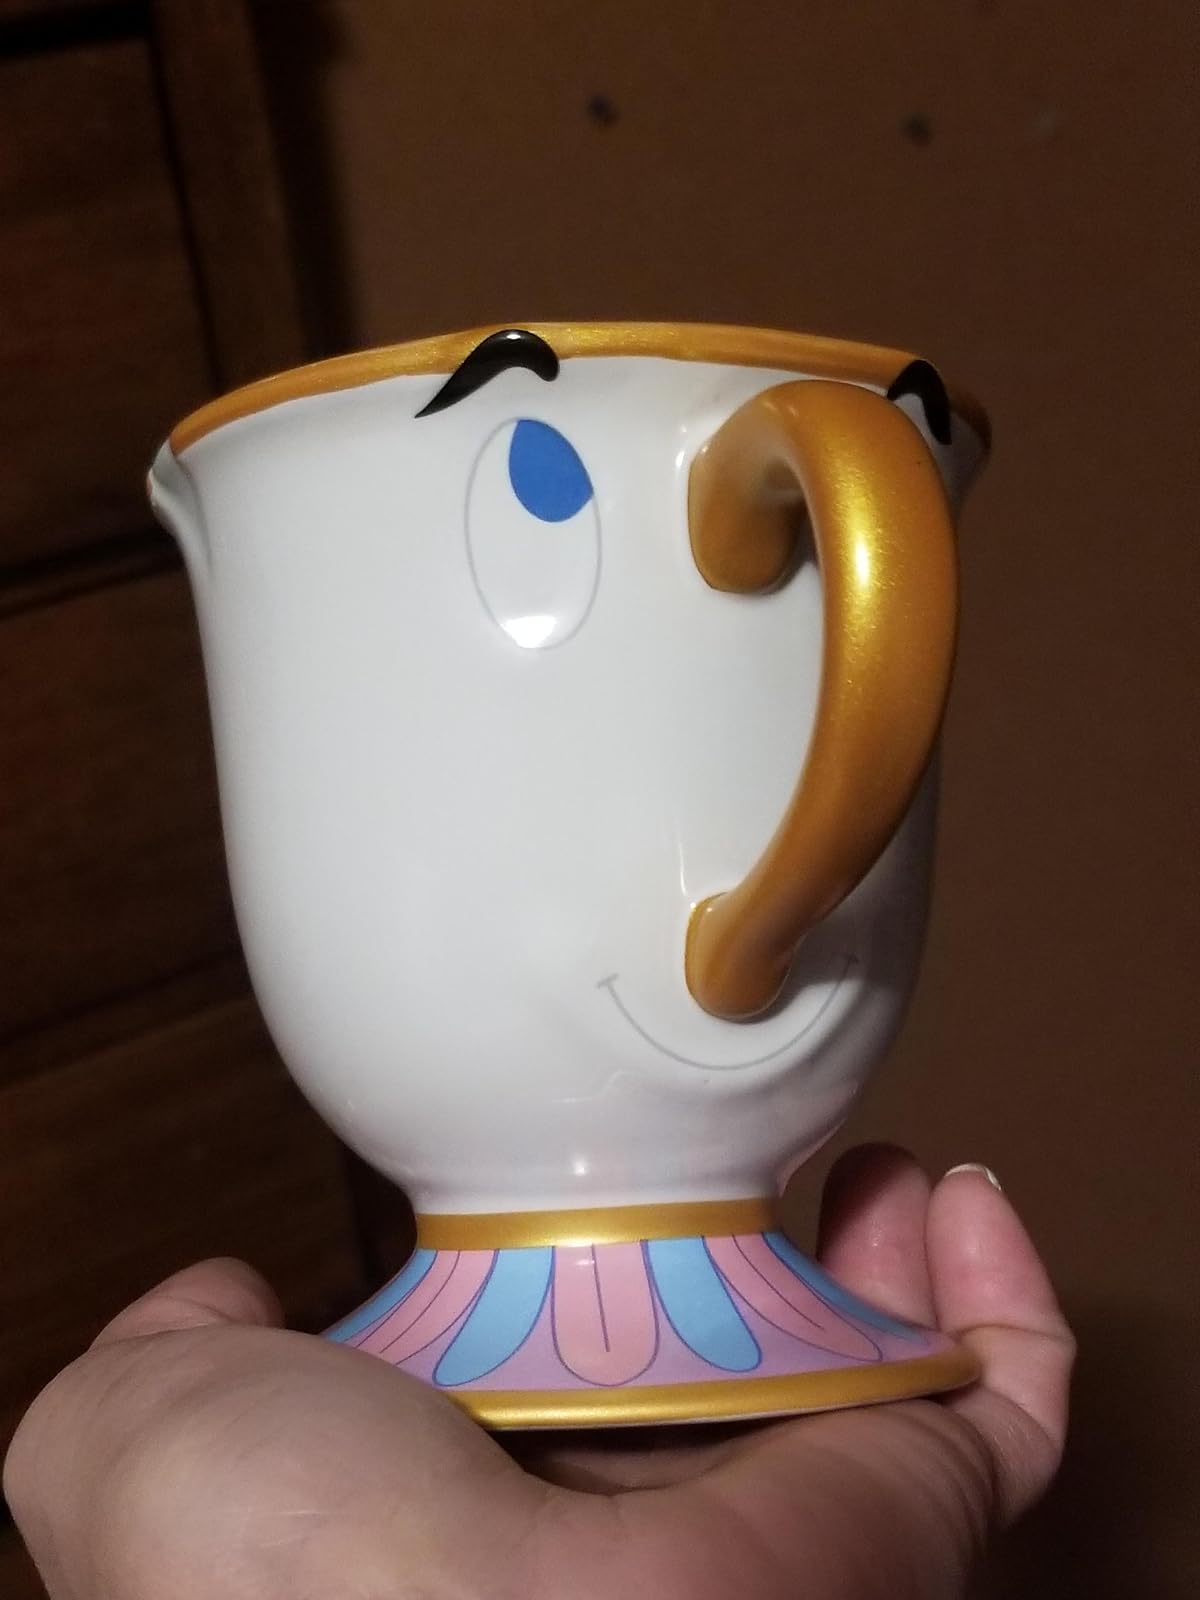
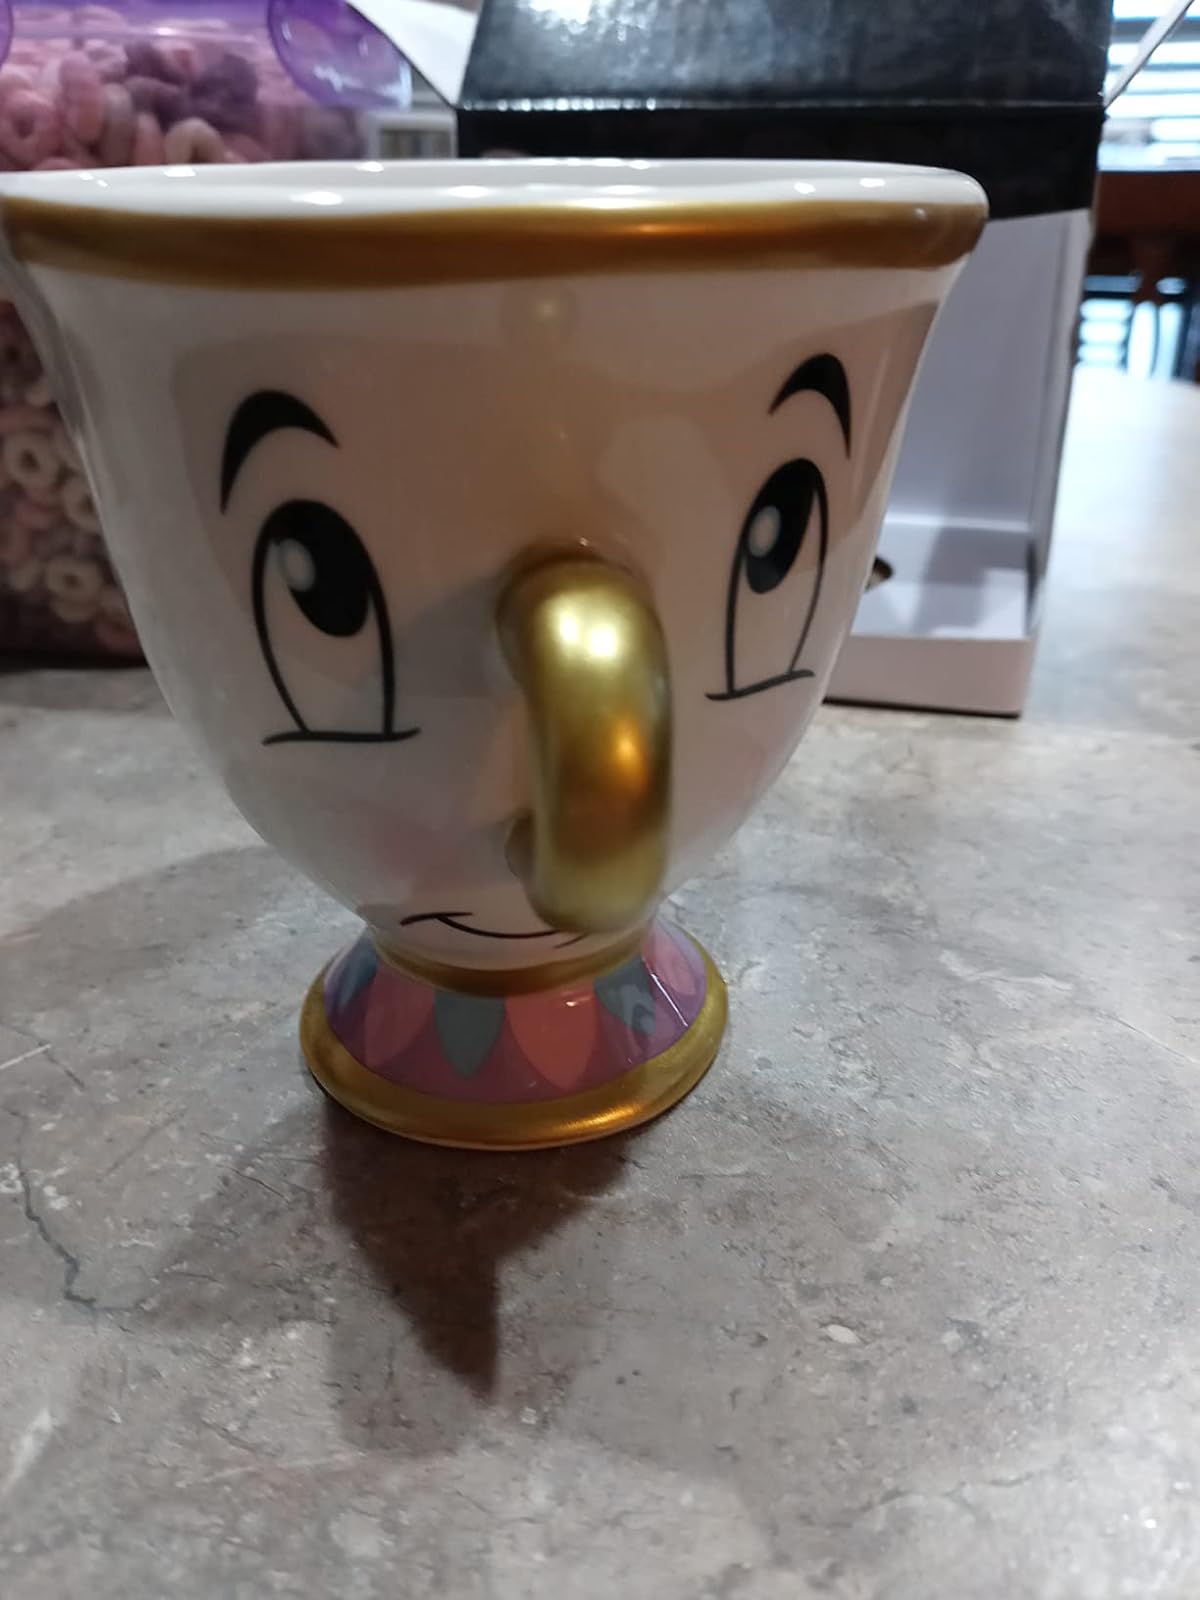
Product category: items_mug
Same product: no